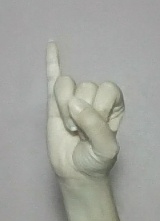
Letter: meem